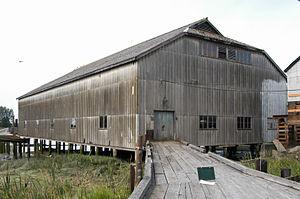
Bâtiment du chantier naval aperçu dans l'épisode 5, L'expérience secrète de la Saison 6 de Stargate SG-1.
Cet article présente le guide des épisodes de la sixième saison de la série télévisée Stargate SG-1.